Small Nozomi and Big Yume

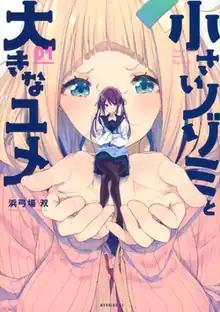
First volume cover

is a Japanese manga series written and illustrated by Sou Hamayumiba. It was serialized in Kodansha's manga magazine "" from May 2019 to January 2021, with its chapters collected in three volumes.